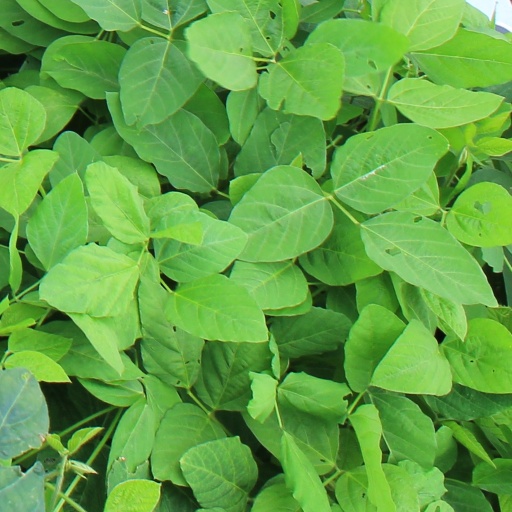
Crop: soybean